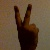
The image shows a hand gesture representing the number 2 in Indian Sign Language.